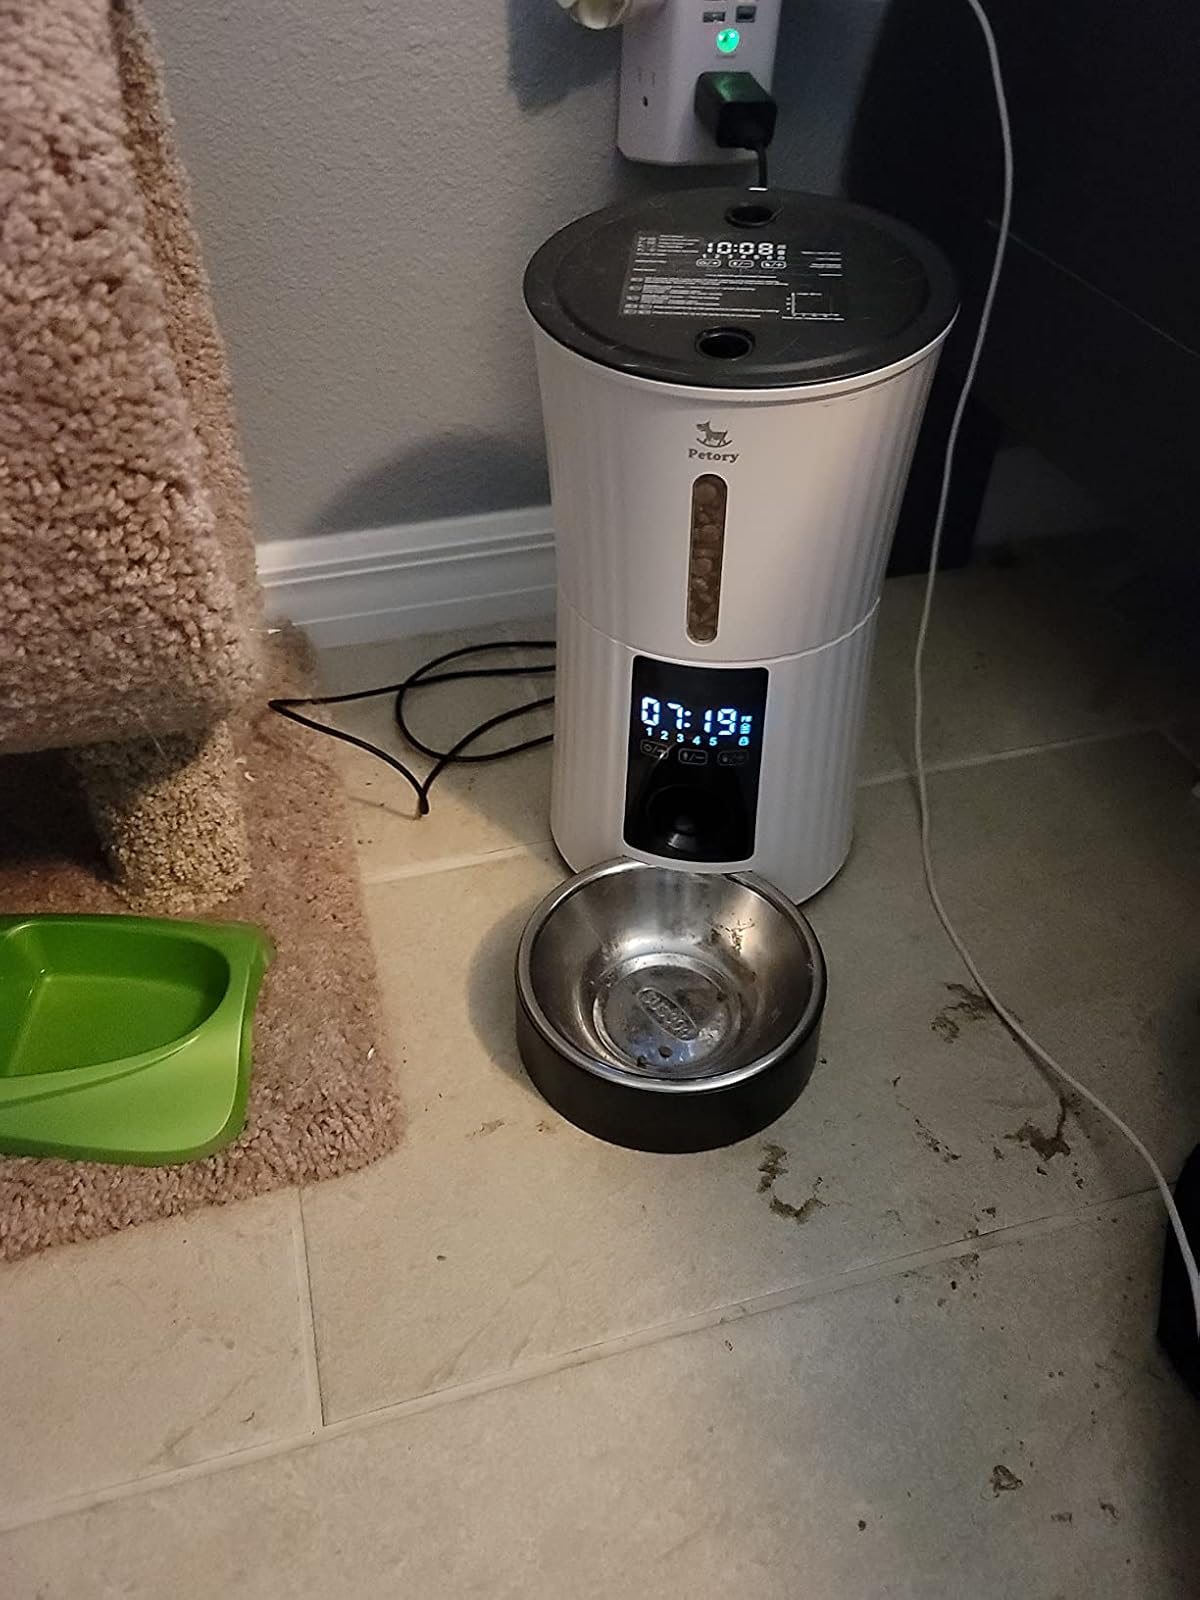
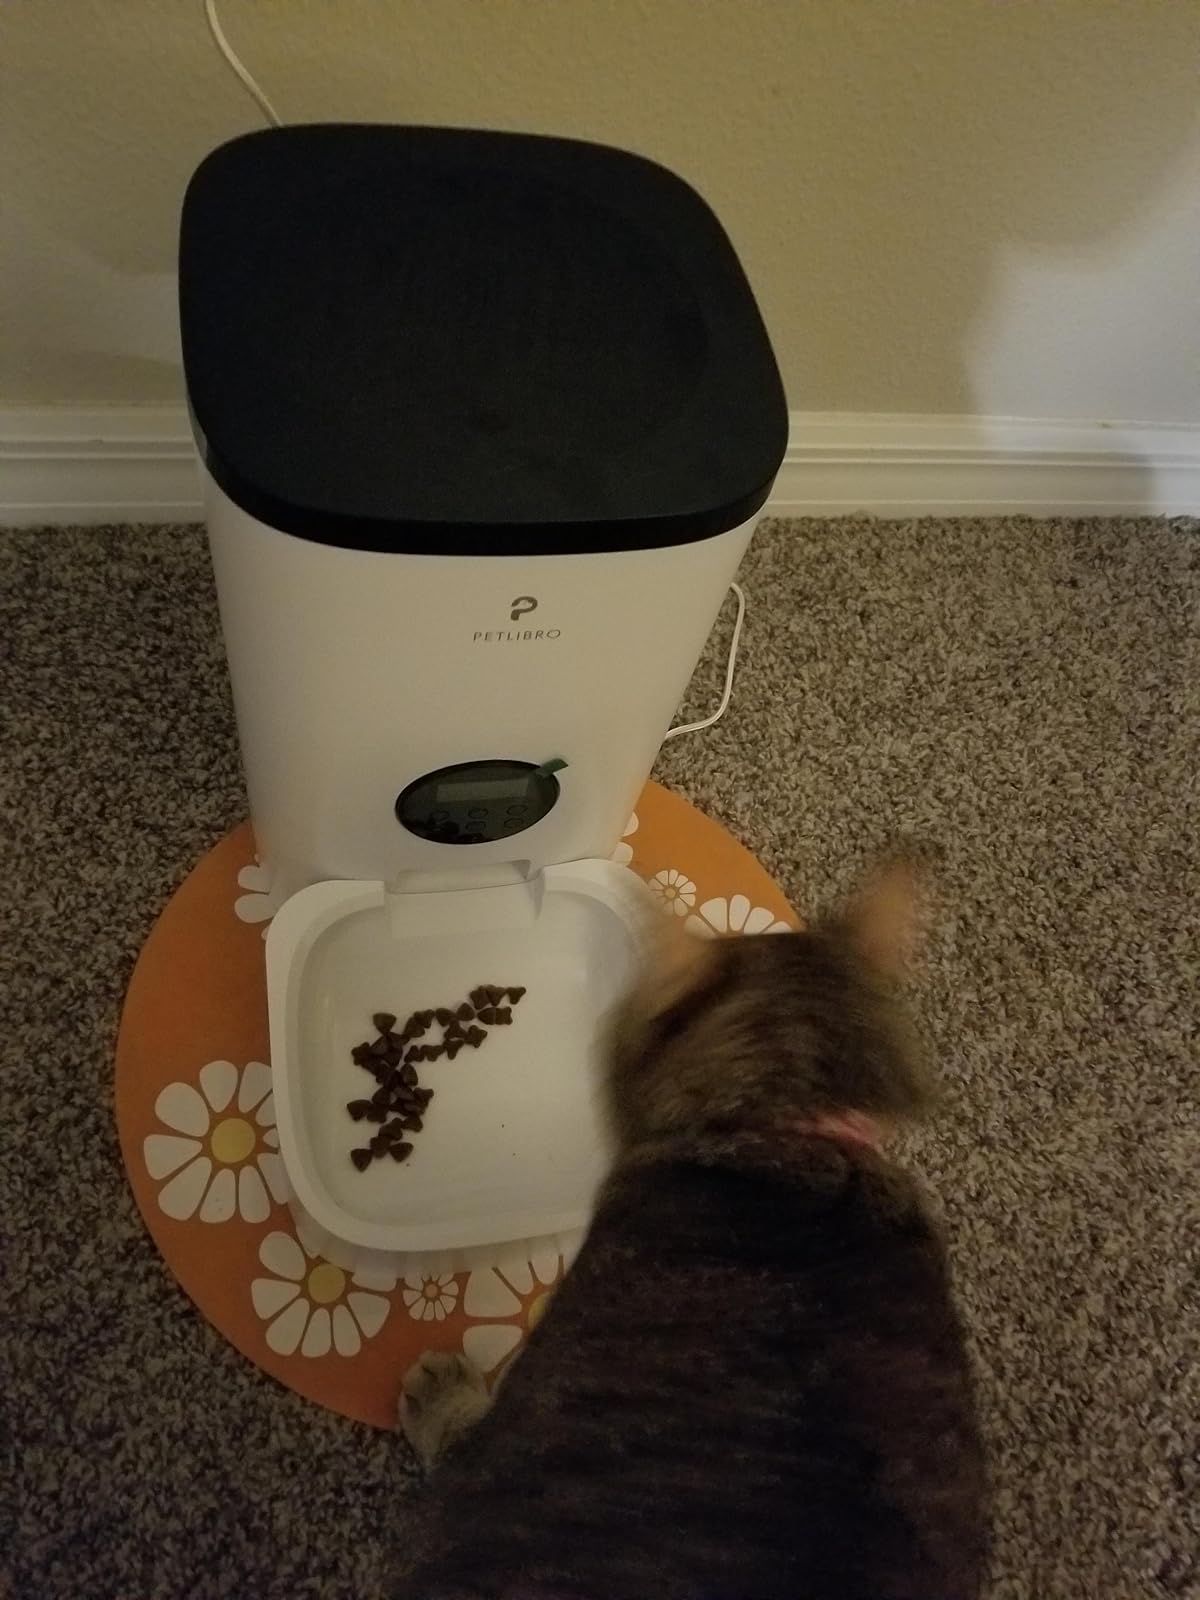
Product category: items_feeder
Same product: no